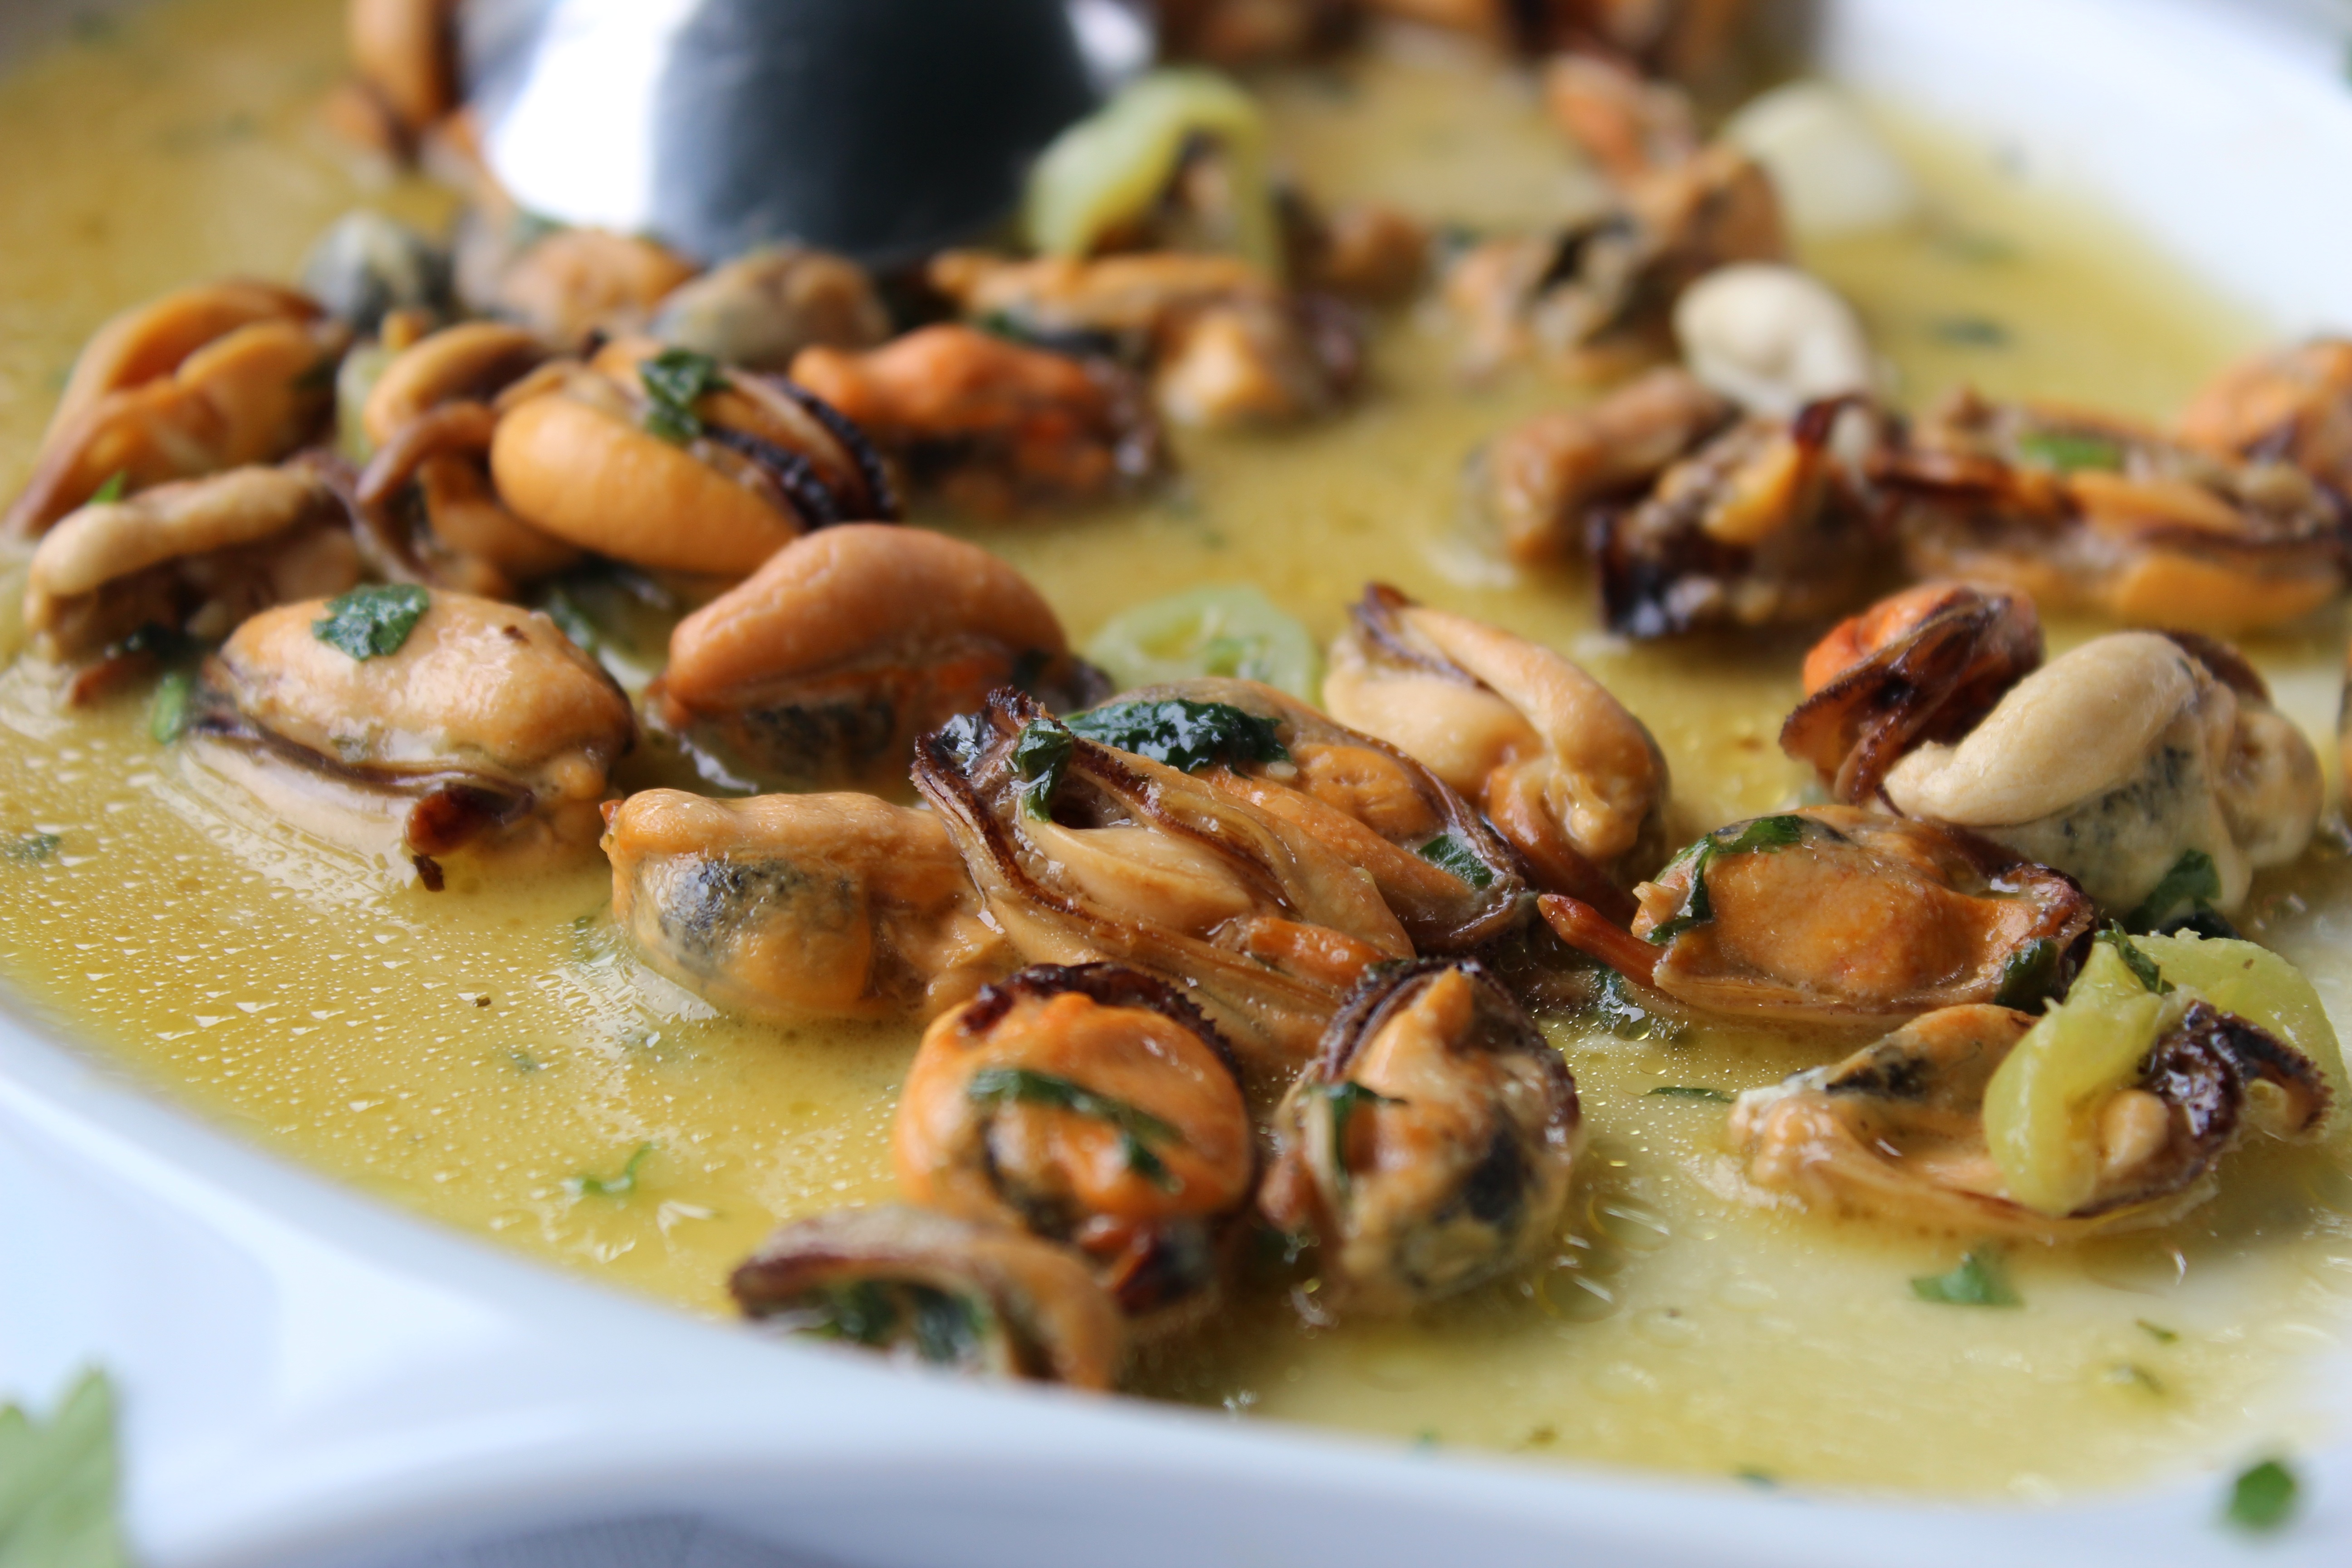
dish, meal, food, produce, vegetable, seafood, gourmet, cuisine, delicious, invertebrate, clam, mussel, escargot, mussels